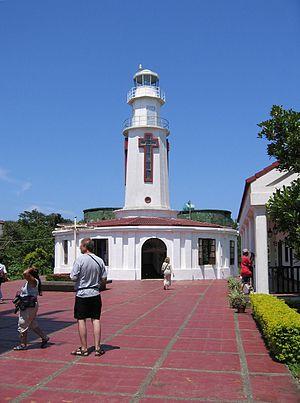
Le phare de Corregidor est un phare situé sur l'île de Corregidor, dans la province de Cavite aux Philippines. Le premier phare a été mis en service en 1853 et détruit par les japonais durant l'occupation américaine de l'île pendant la seconde guerre mondiale. Il a été reconstruit dans les années 1950